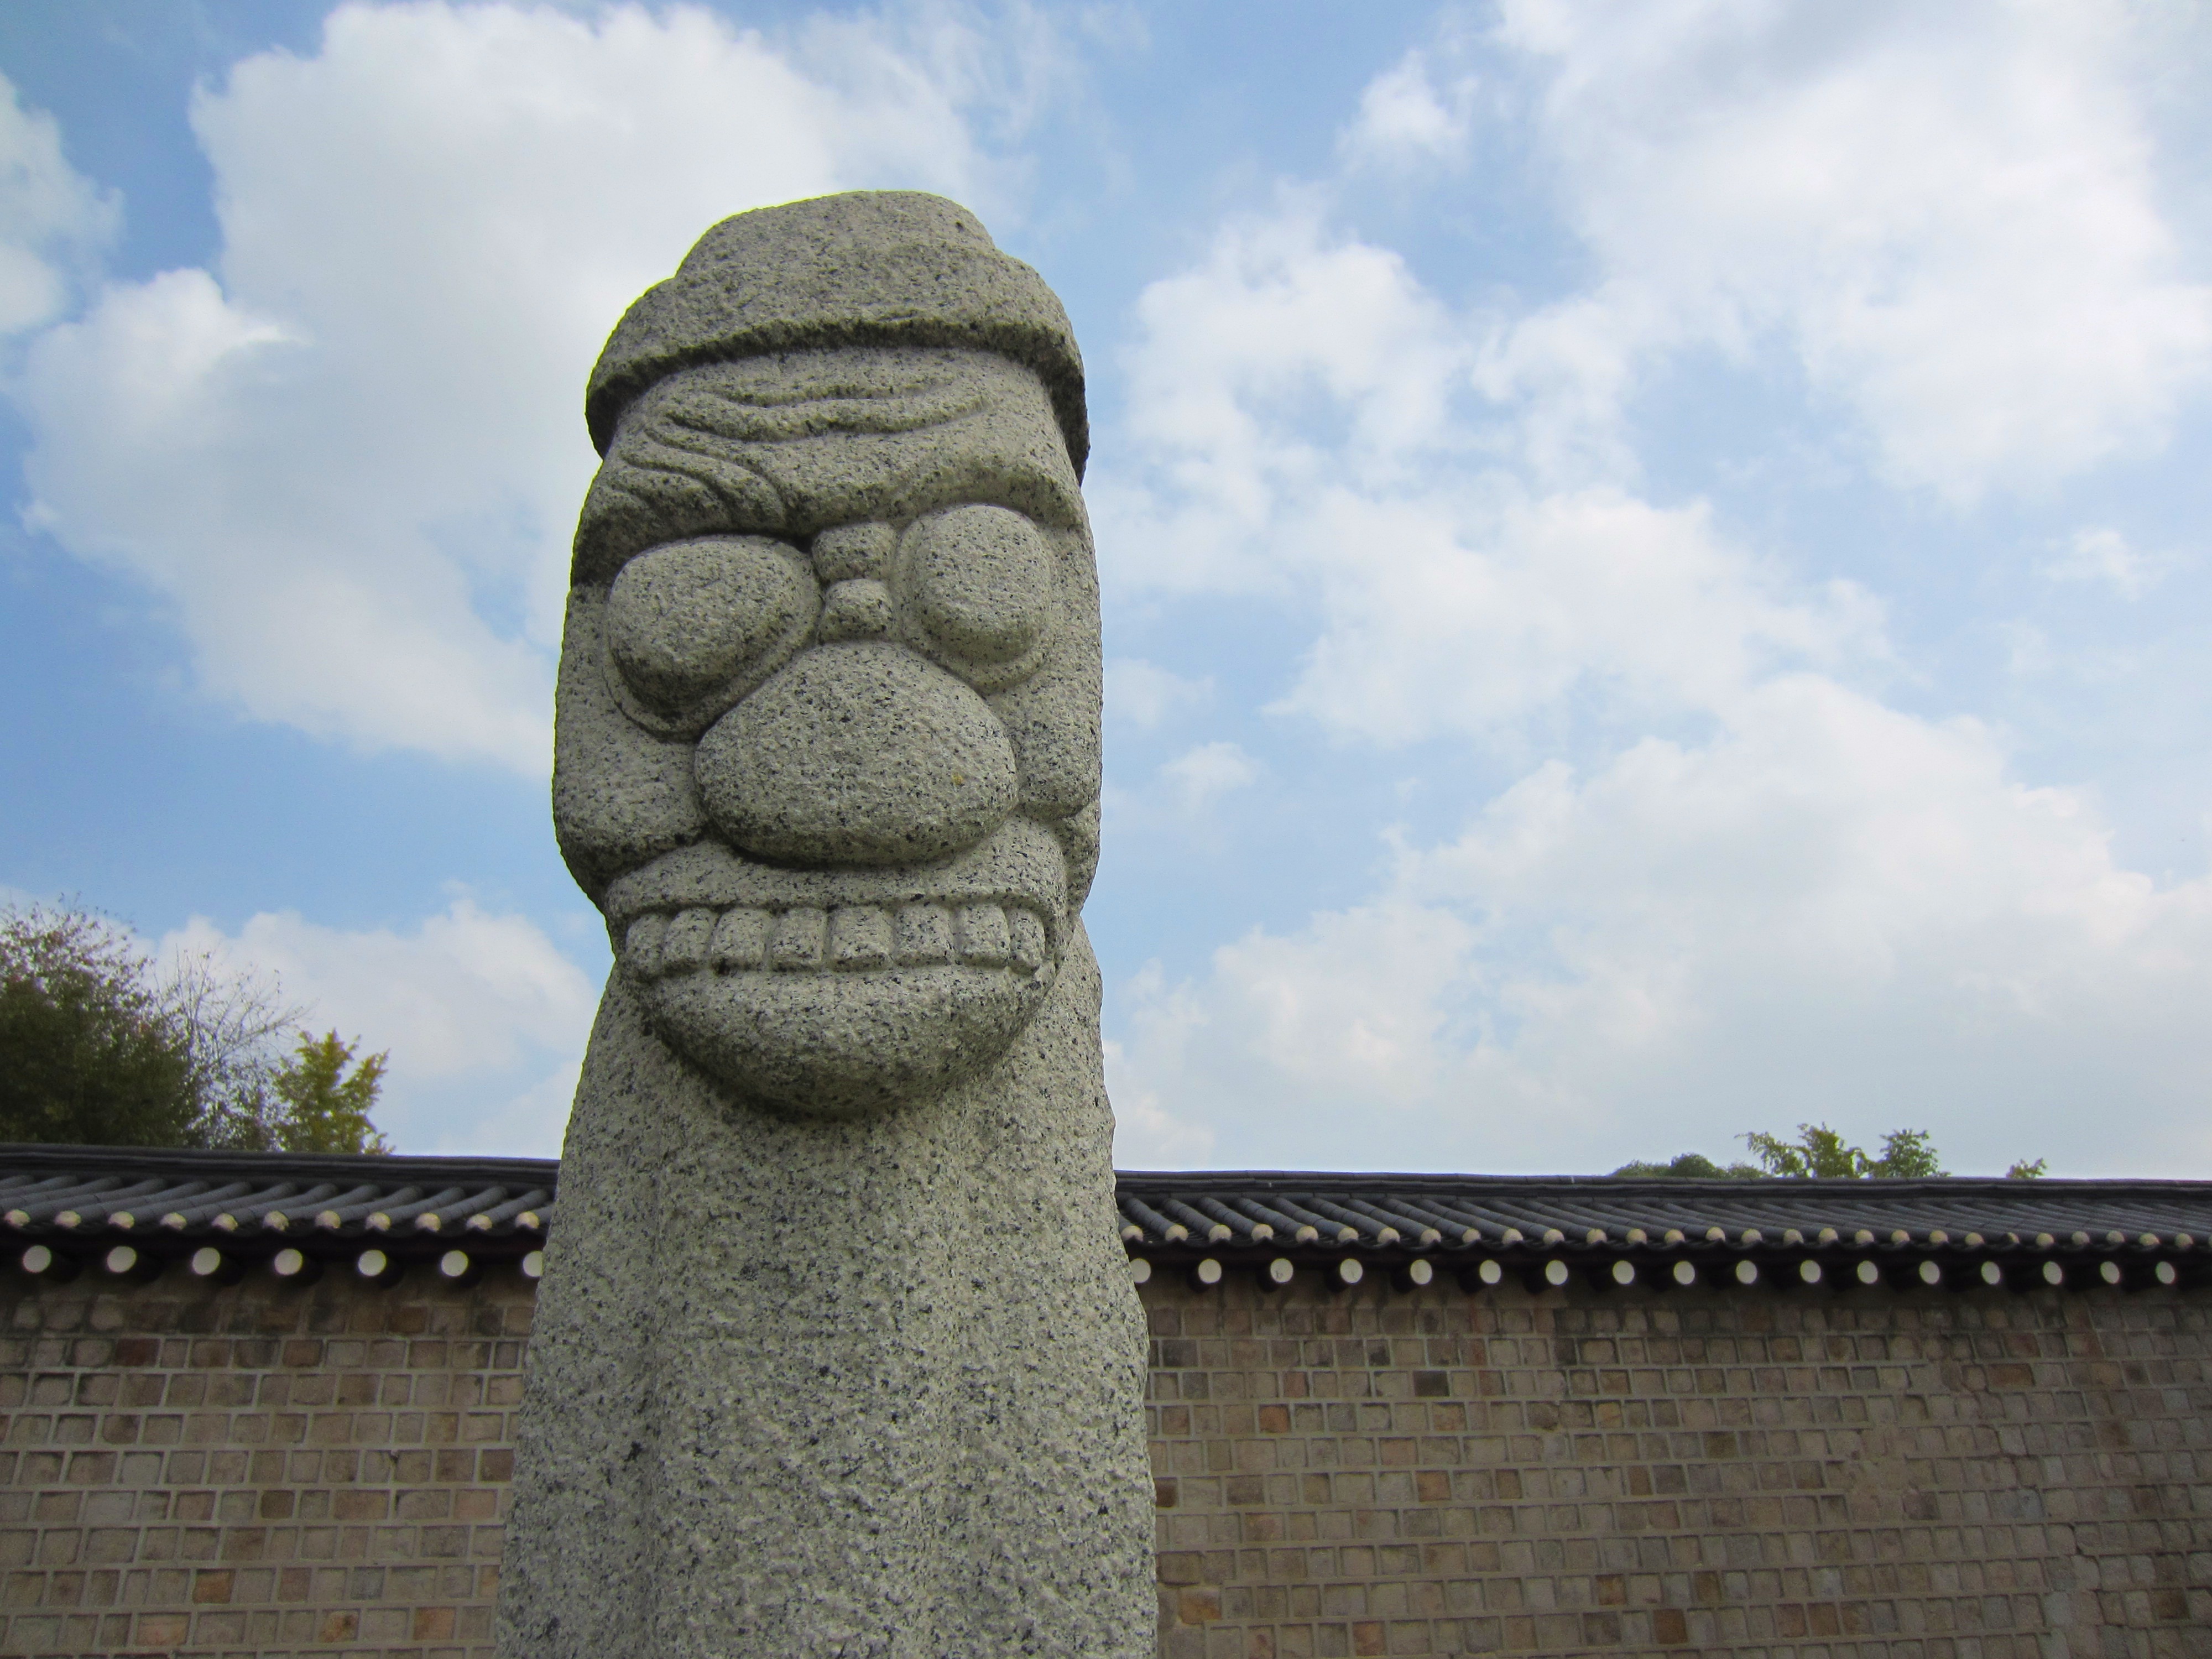
rock, wall, monument, statue, museum, landmark, sculpture, memorial, art, korea, temple, dolmen, carving, monolith, seoul, south korea, ancient history, hareubang, harubang, dol hareubang, tol harubang